Silicon Valley Classic

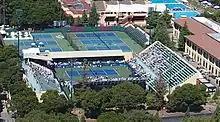
Bank of the West Classic Tennis Tournament 2015 Finals Match

On June 1, 2023, it was announced that the tournament would merge with the pre-existing Washington Open and move permanently to Washington, D.C. The Washington tournament thereby went from being a WTA 250 event to being a WTA 500 event. The Silicon Valley Classic thus held its final tournament in 2022.